Gondia

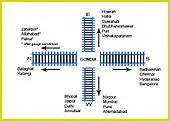

Gondia Junction railway station is a junction in Maharashtra, with heavy passenger and goods traffic. It is an A-Grade station.